Kanhoji Jedhe

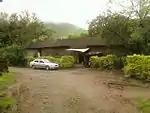
Modern day images of the residence of Kanhoji Jedhe

Kanhoji Naik-Jedhe Deshmukh was a 17th-century Marathi Sardar, and a trusted aide of Shahaji, and of Shahaji's son Shivaji Maharaj, who founded the Maratha Empire in 1646.